Roma Tiburtina railway station

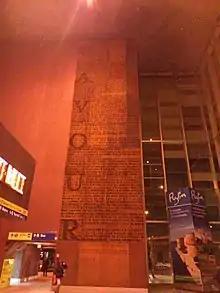
Stazione di Roma Tiburtina Cavour

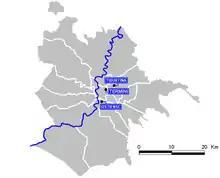
Location of Roma Tiburtina and other major stations in Rome

The station also features a large and important bus station that serves both national and international destinations, such as Kyiv.